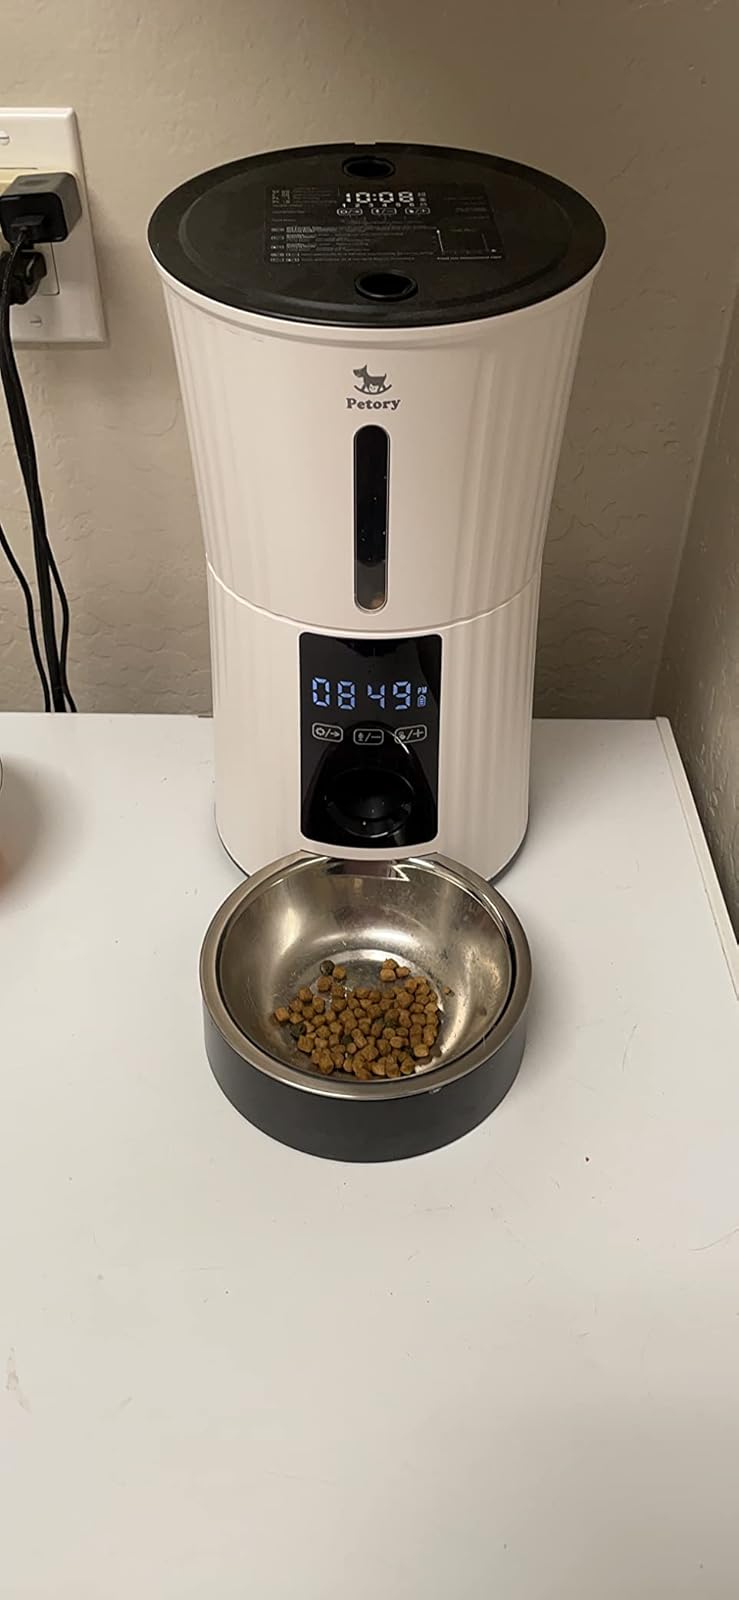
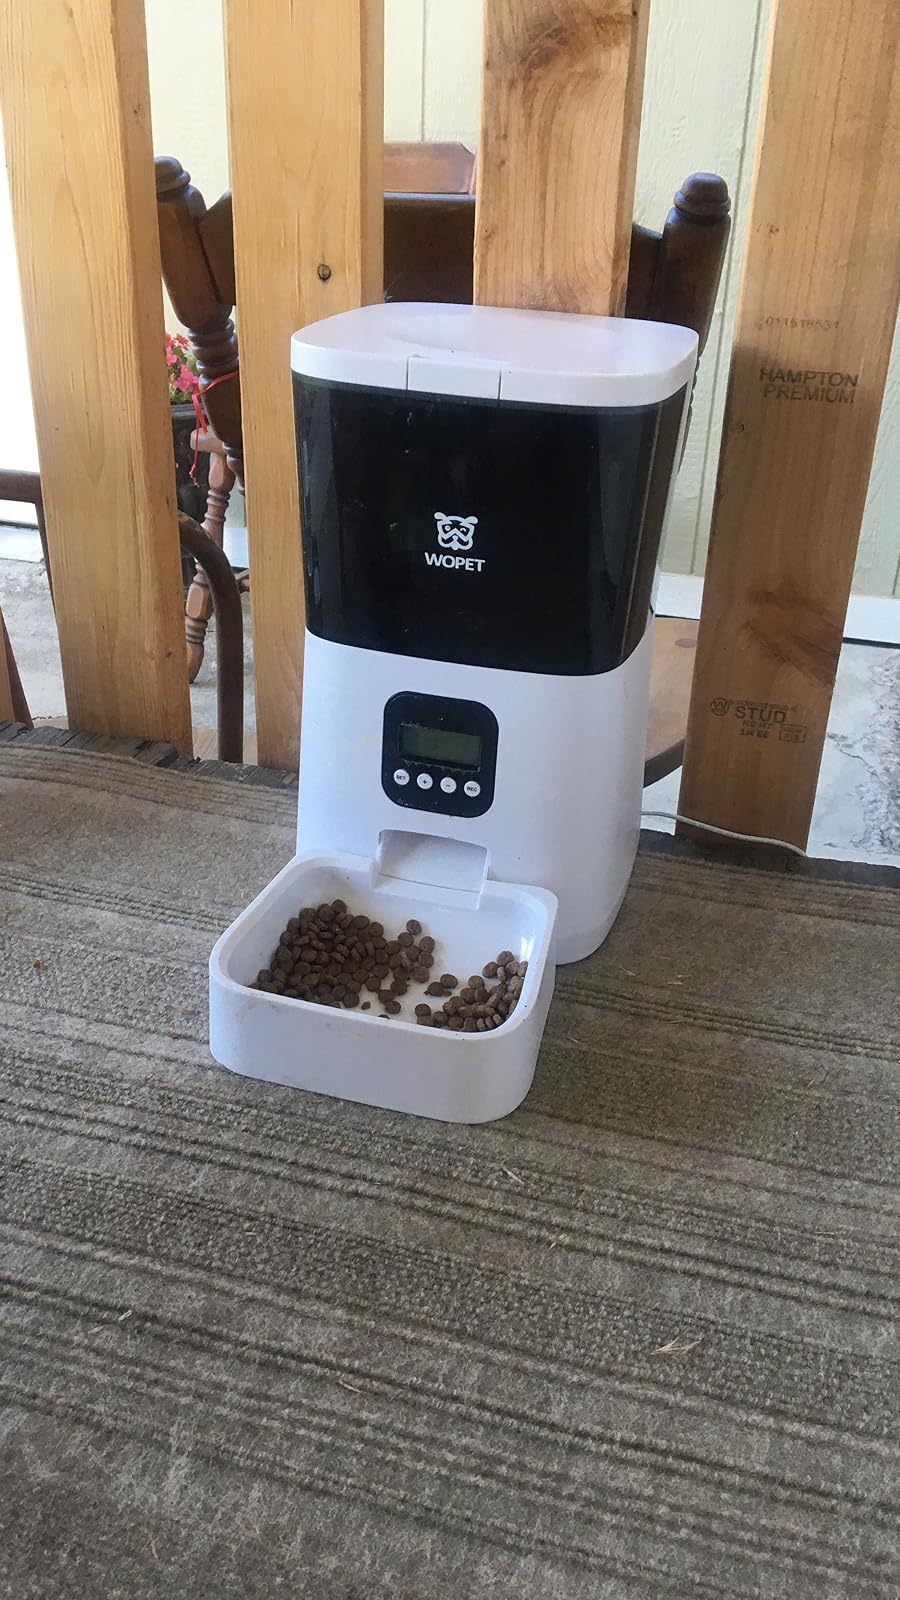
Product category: items_feeder
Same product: no